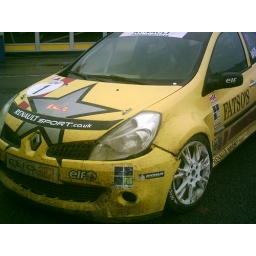
James Williams's Clio cup car in the paddock at Donington Park.